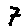
Label: 7